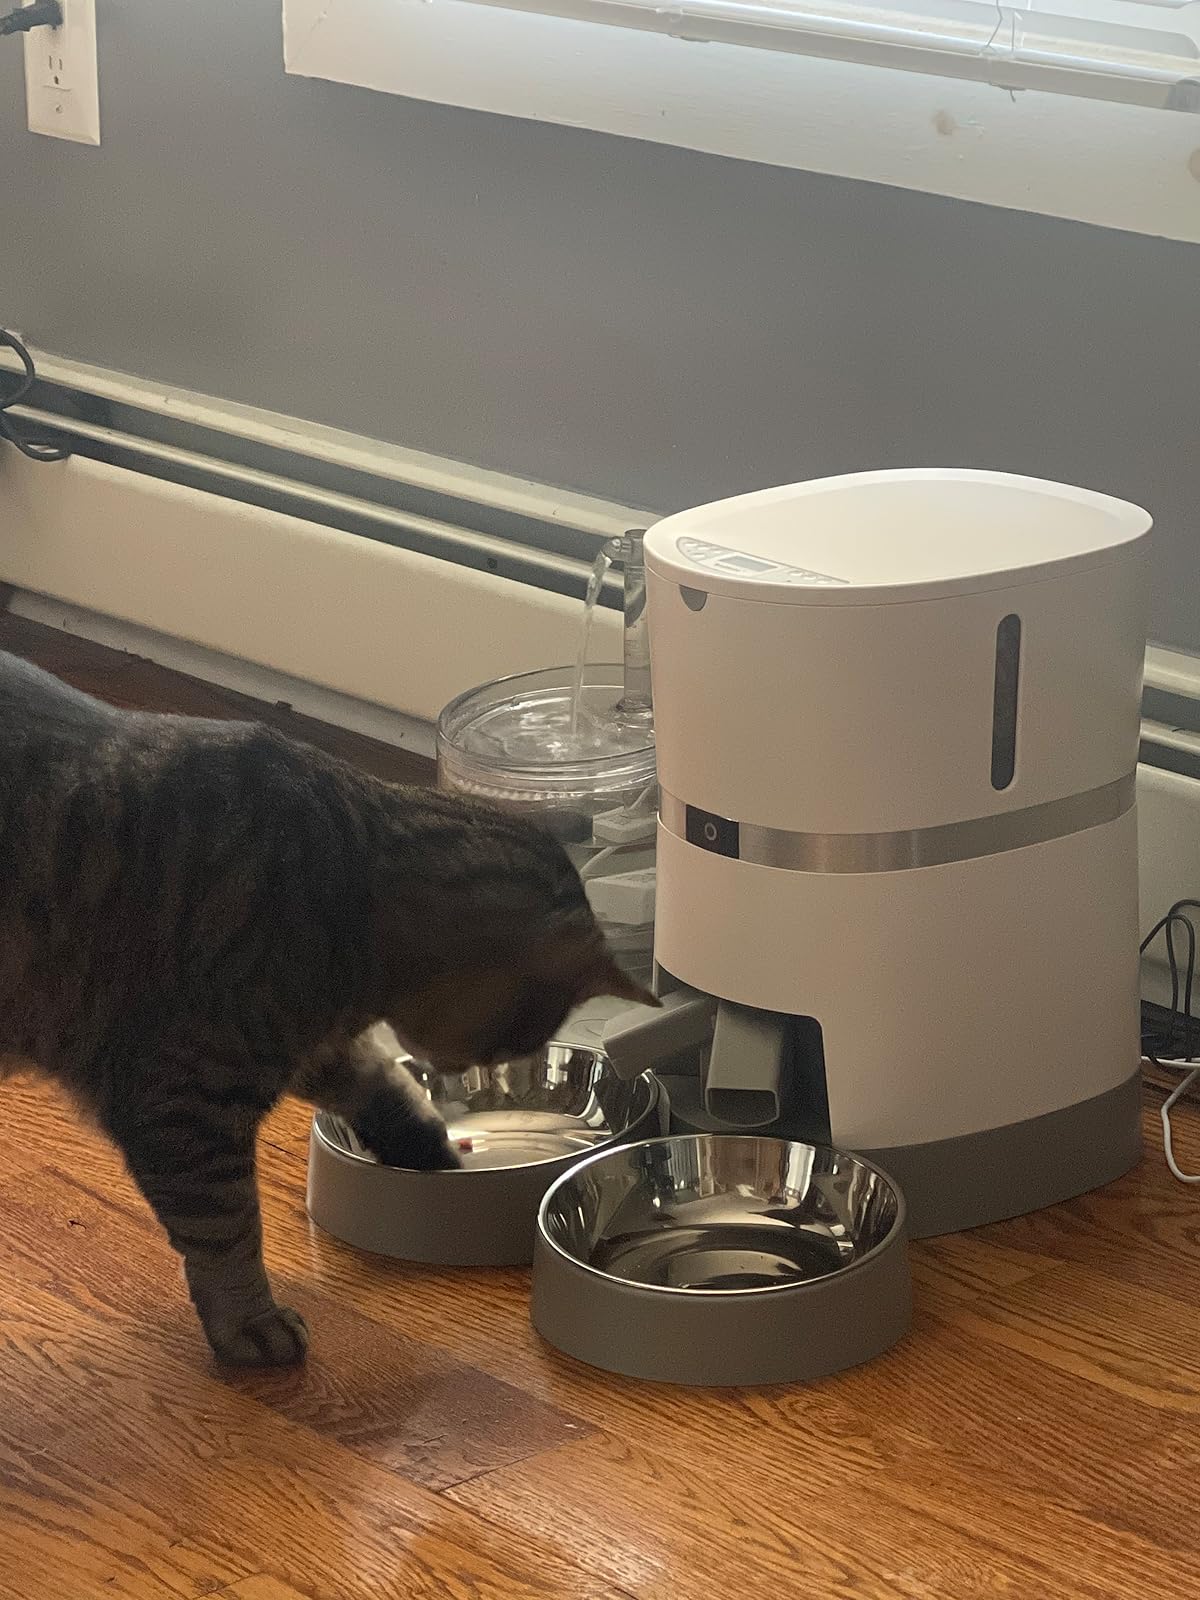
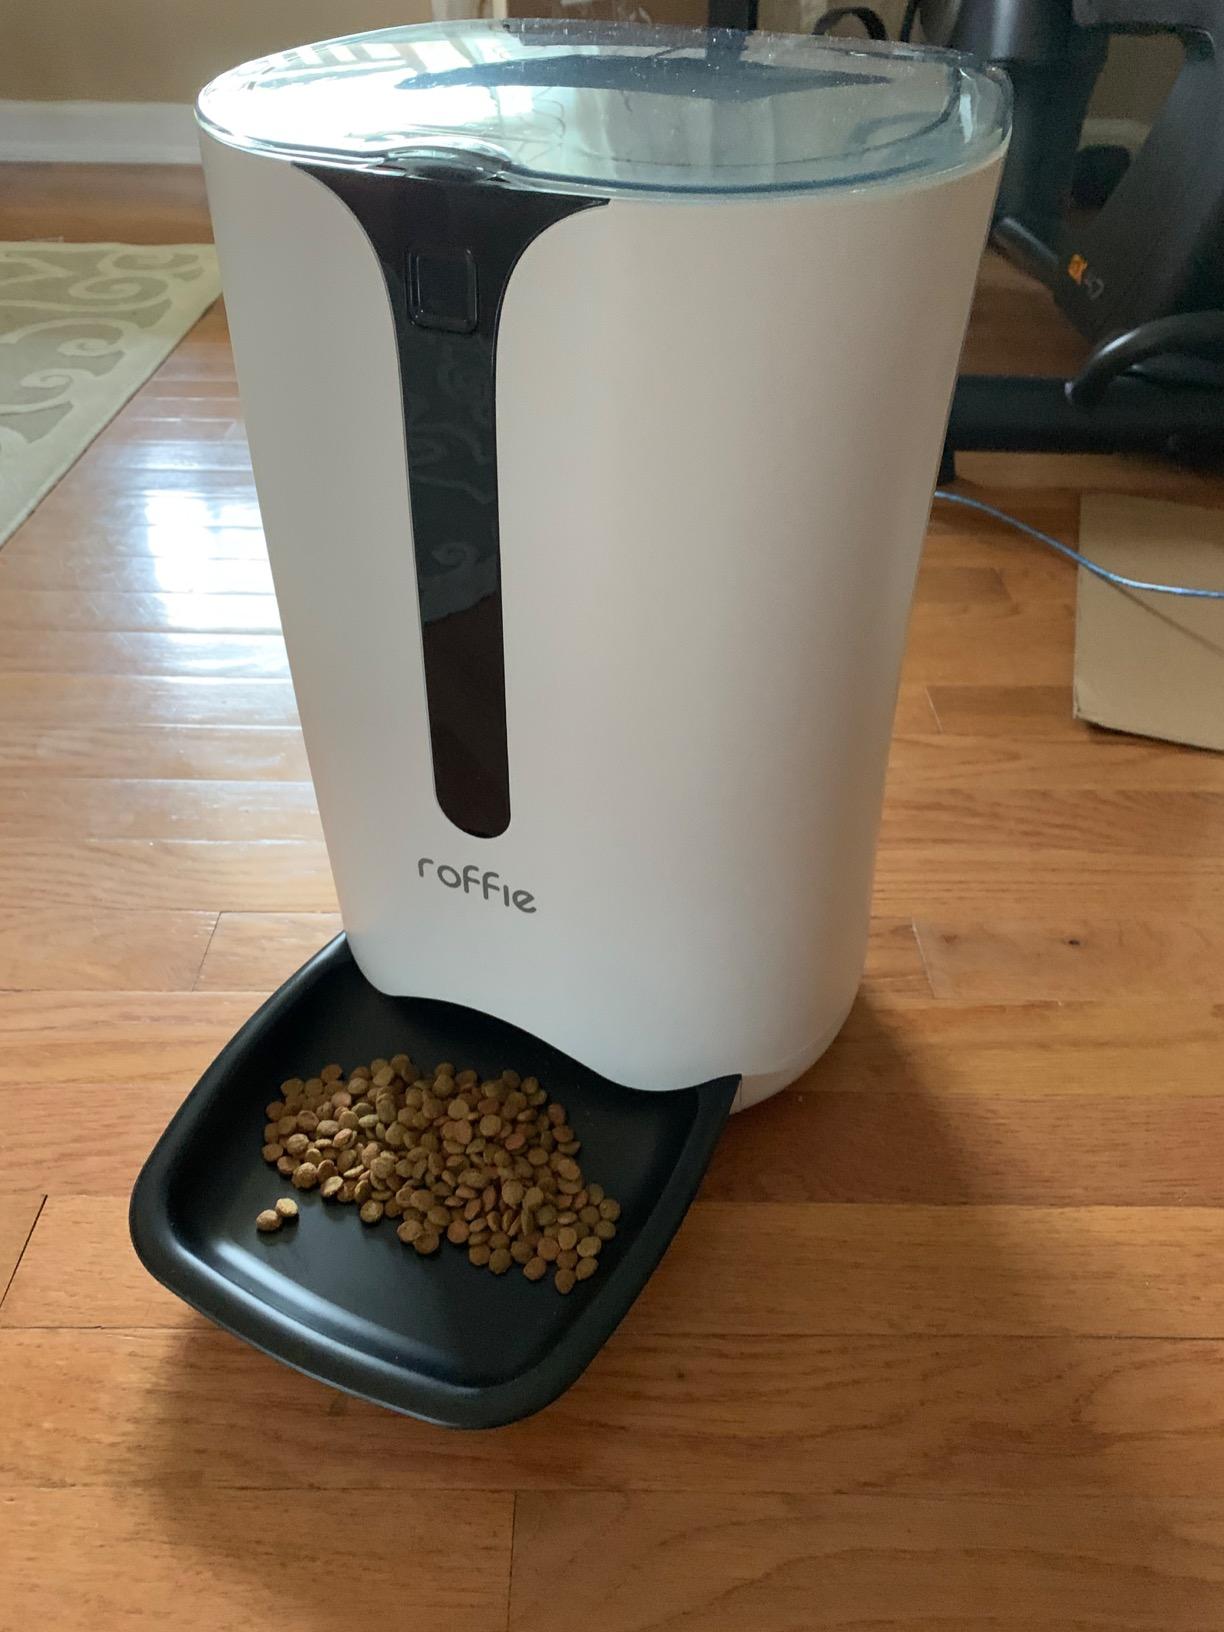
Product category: items_feeder
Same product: no